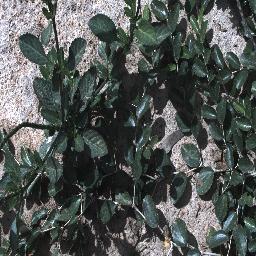
Label: chinee_apple